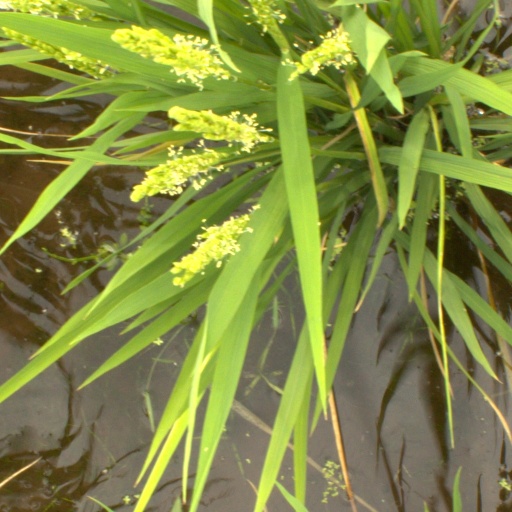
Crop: rice